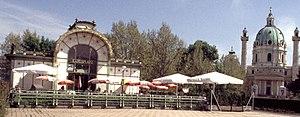
Autriche, Vienne, Église Saint-Charles-Borromée Polski: Kościół św. Karola Boromeusza (Karlskirche) w Wiedniu
Le réseau de métro de Vienne, le plus important d'Autriche, est composé de cinq lignes et exploité par les Wiener Linien. Il est complété en surface par le réseau de bus et de tramways. Les trains Schnellbahn - semblable au RER parisien - et Regionalbahn exploités par les chemins de fer fédéraux autrichiens. L'ensemble des réseaux de transports collectifs de l'aire urbaine de Vienne est coordonné par une association des transports, le VOR qui permet aux usagers d'utiliser des titres de transport communs à l'ensemble de l'offre de transports collectifs dans la zone urbaine.